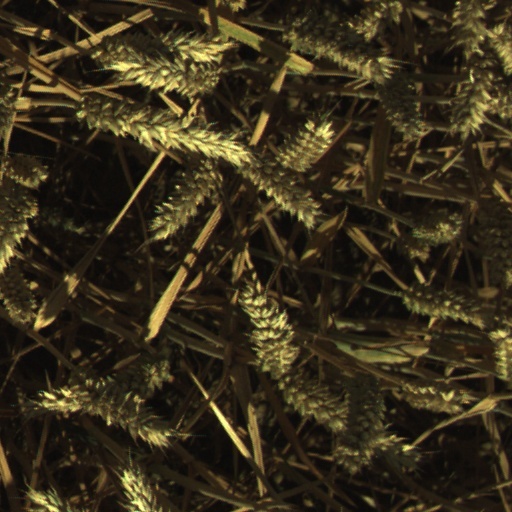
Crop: wheat